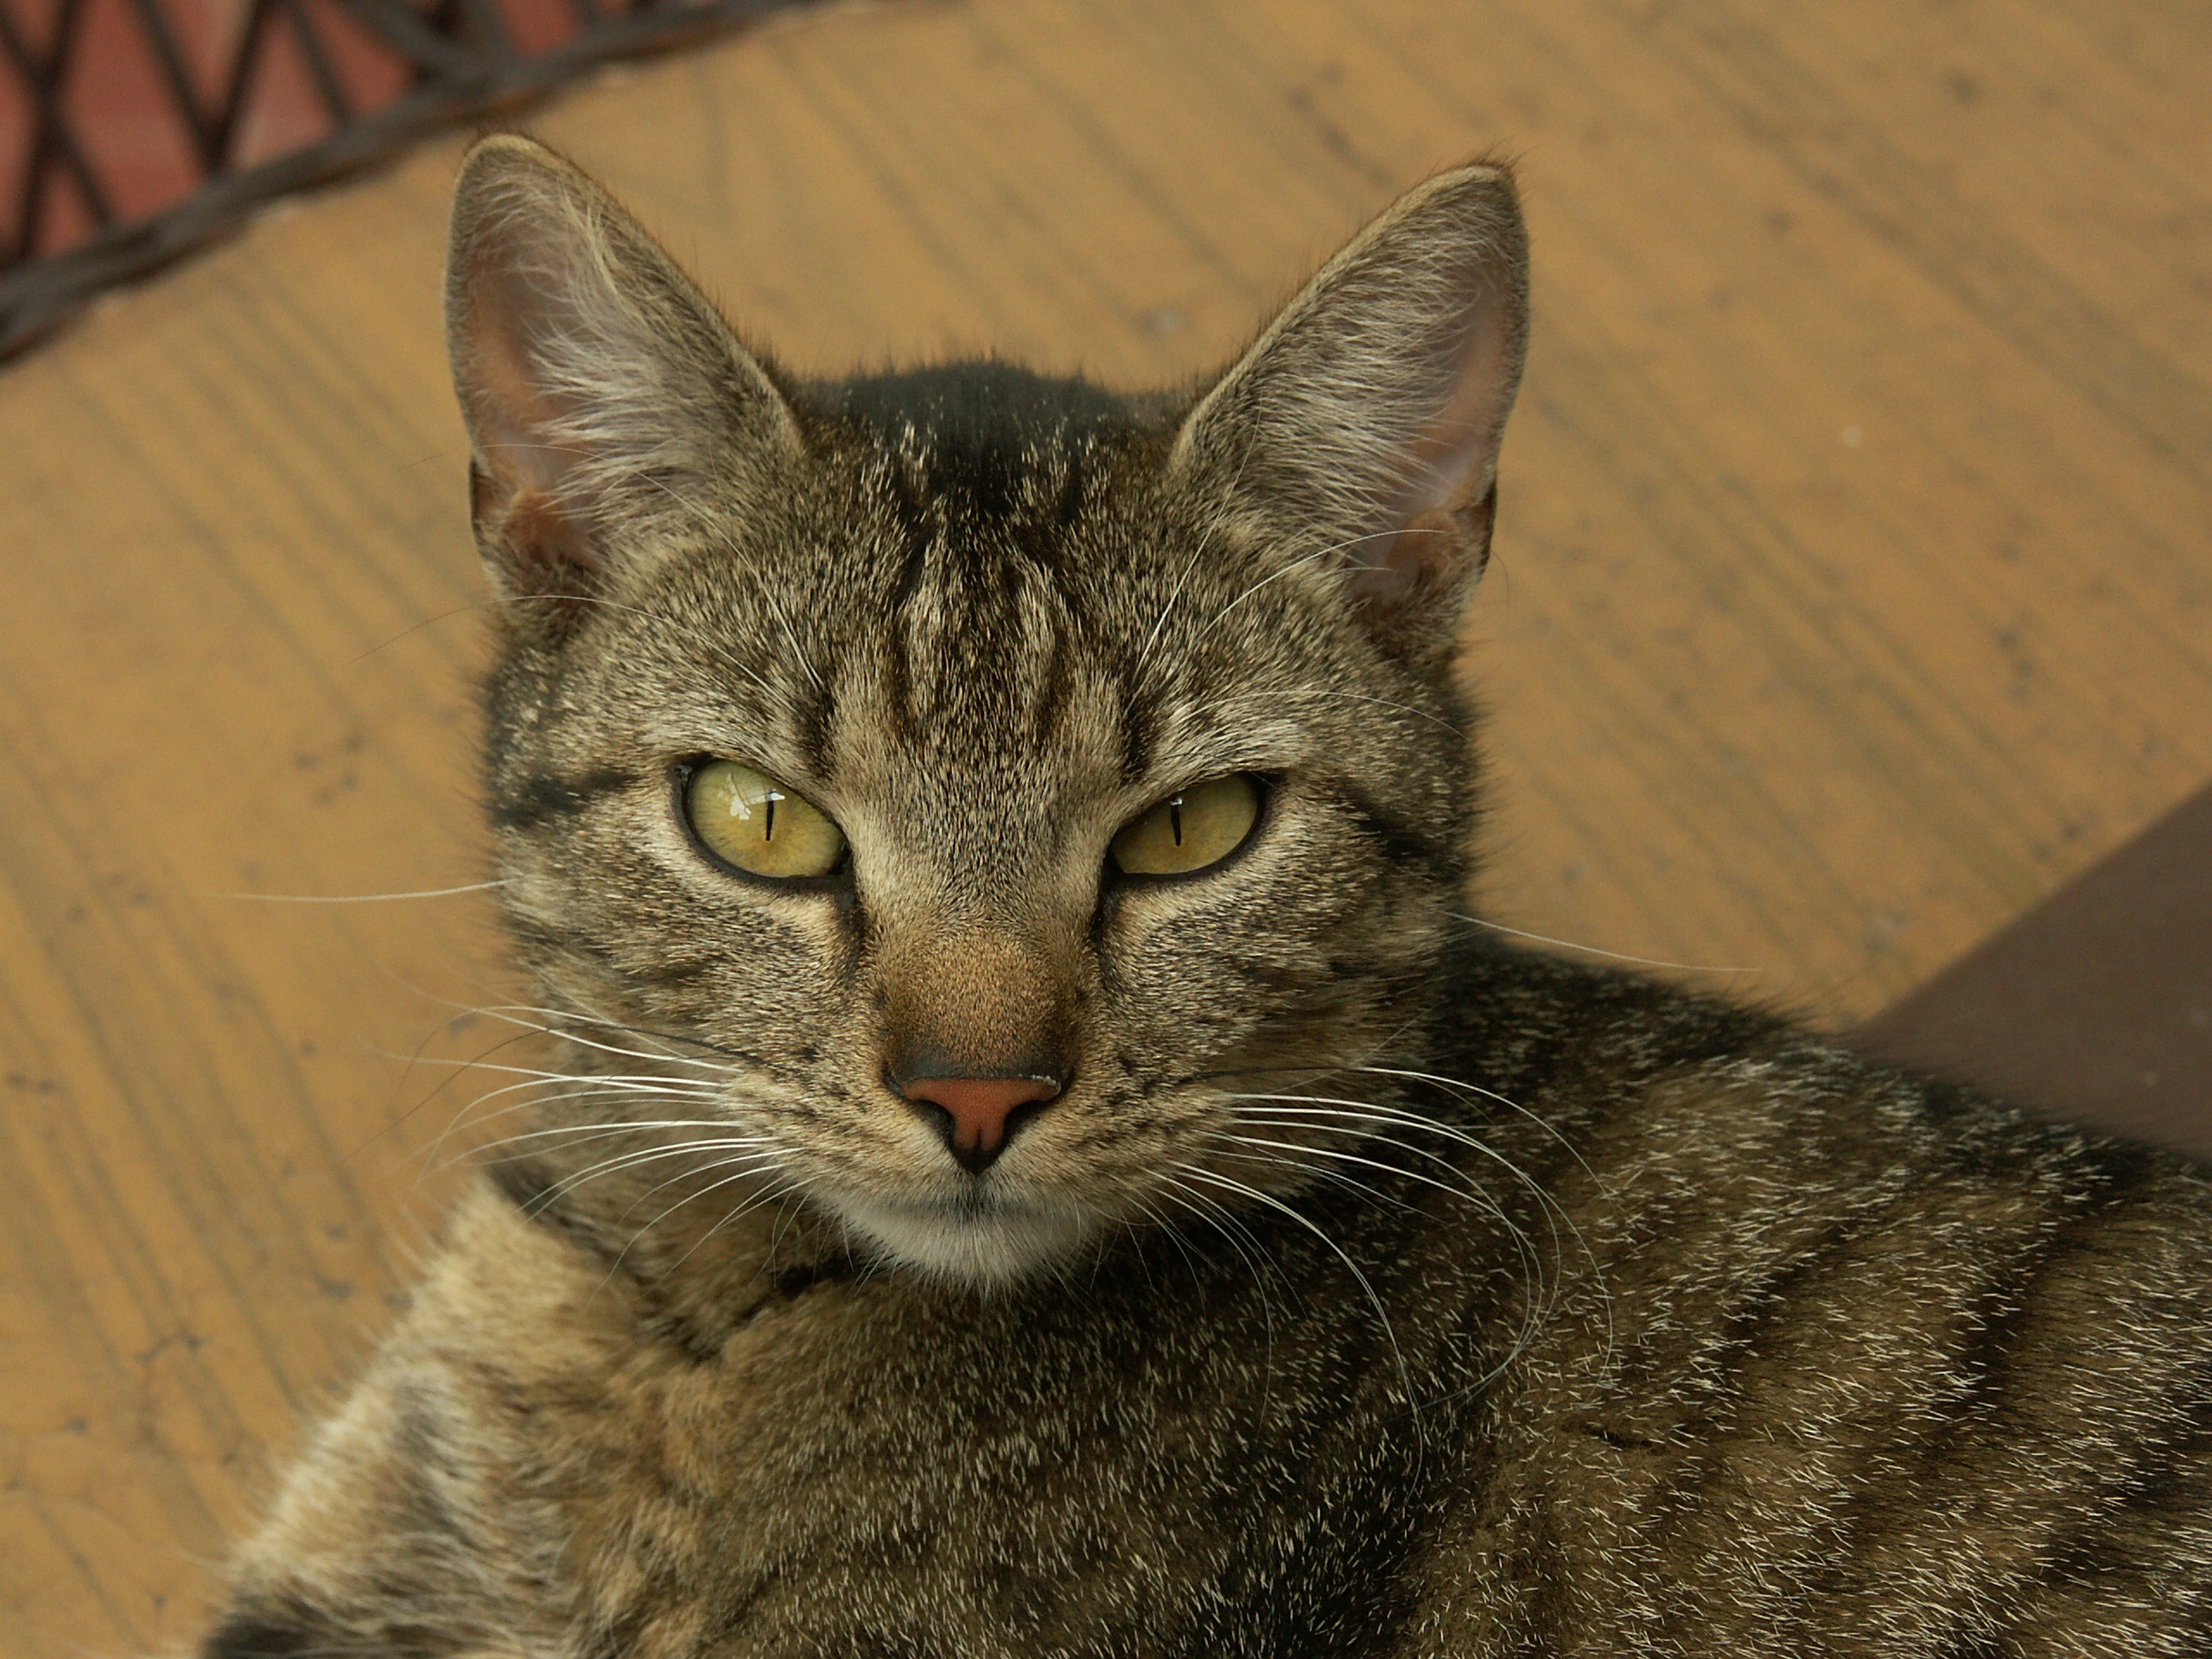
animal, cat, mammal, fauna, close up, whiskers, vertebrate, mieze, domestic cat, tabby cat, stubentieger, european shorthair, wild cat, small to medium sized cats, cat like mammal, domestic short haired cat, pixie bob, rusty spotted cat, ocicat